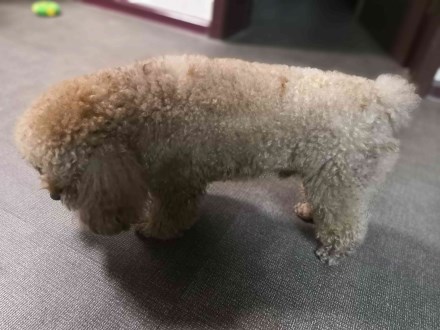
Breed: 7449-n000128-teddy